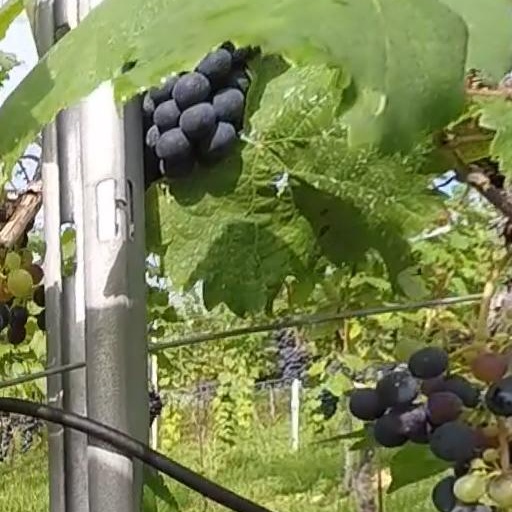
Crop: grape